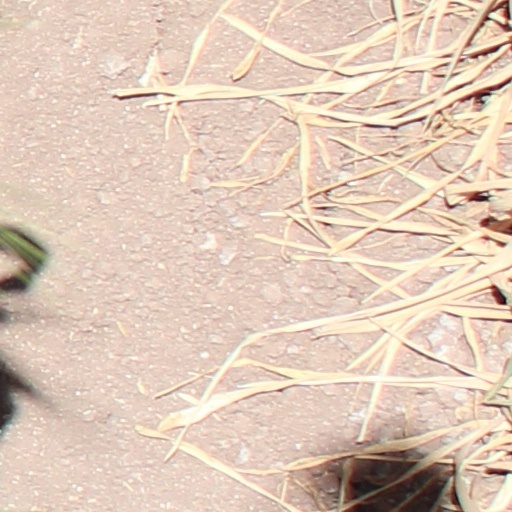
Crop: wheat